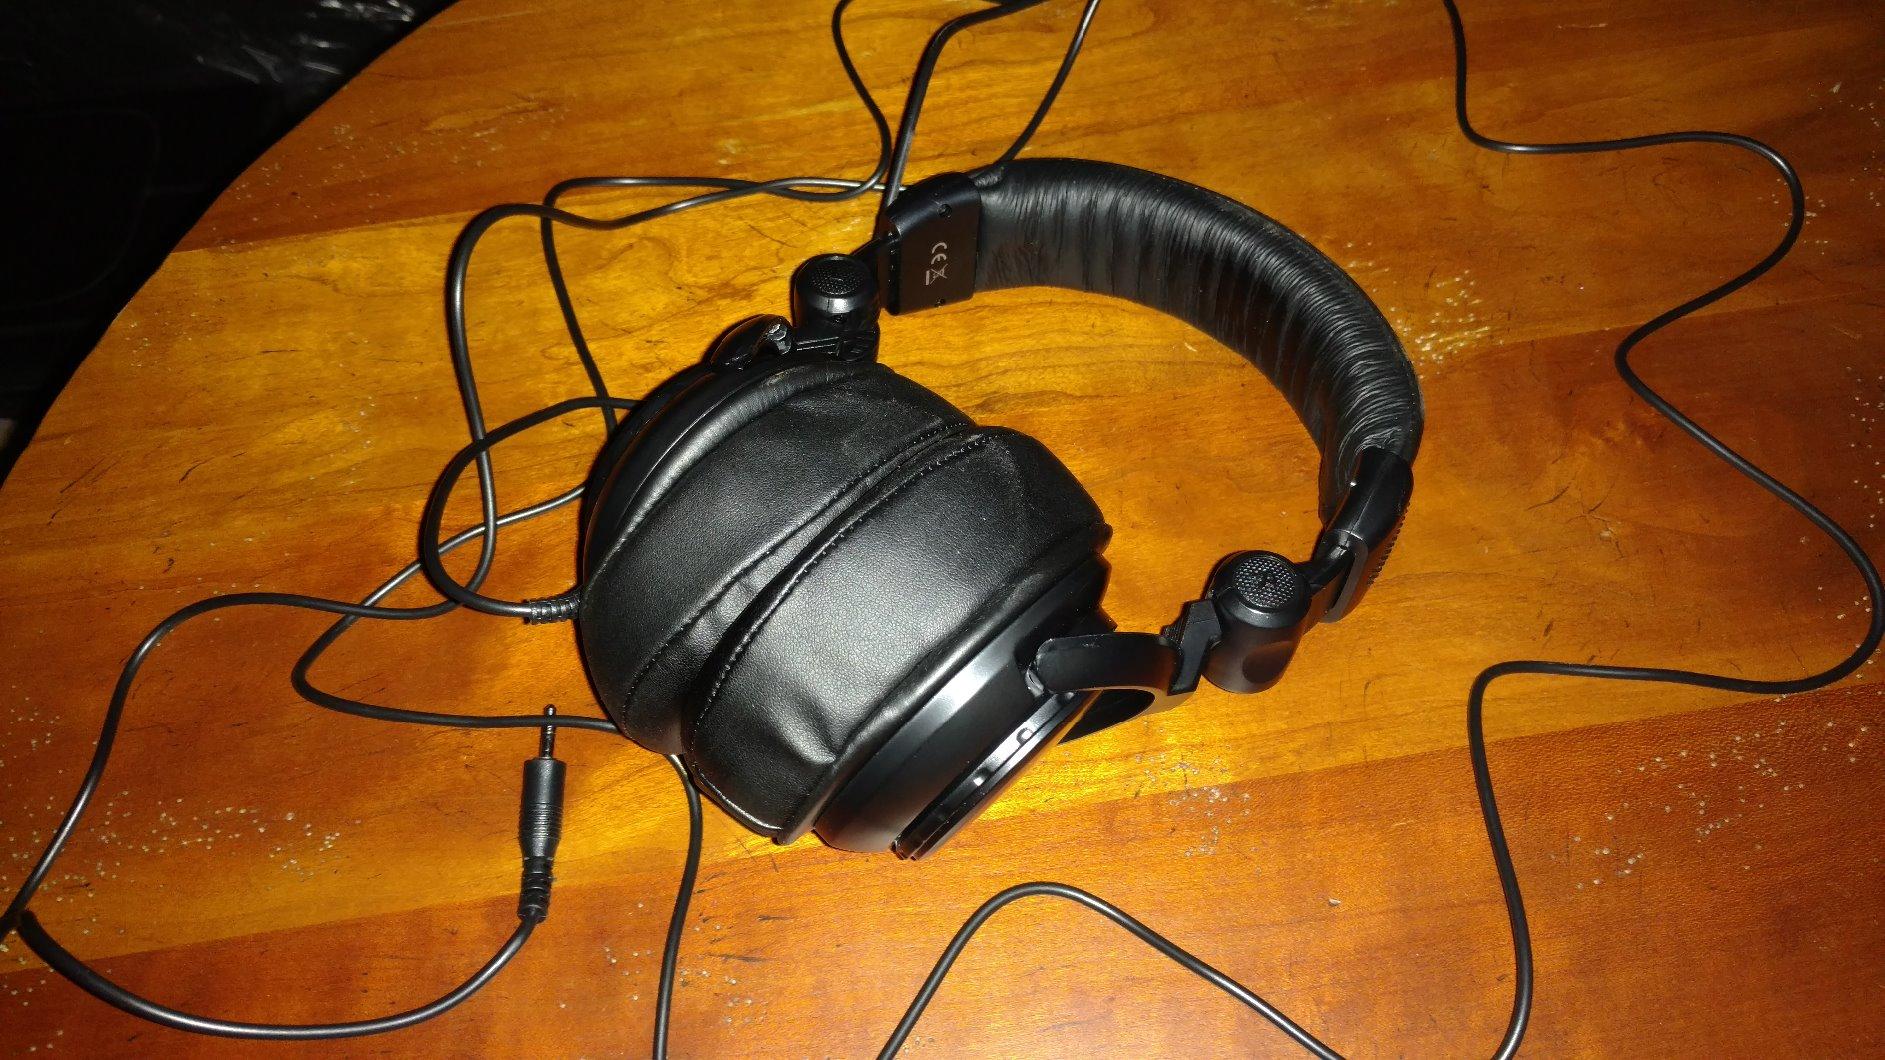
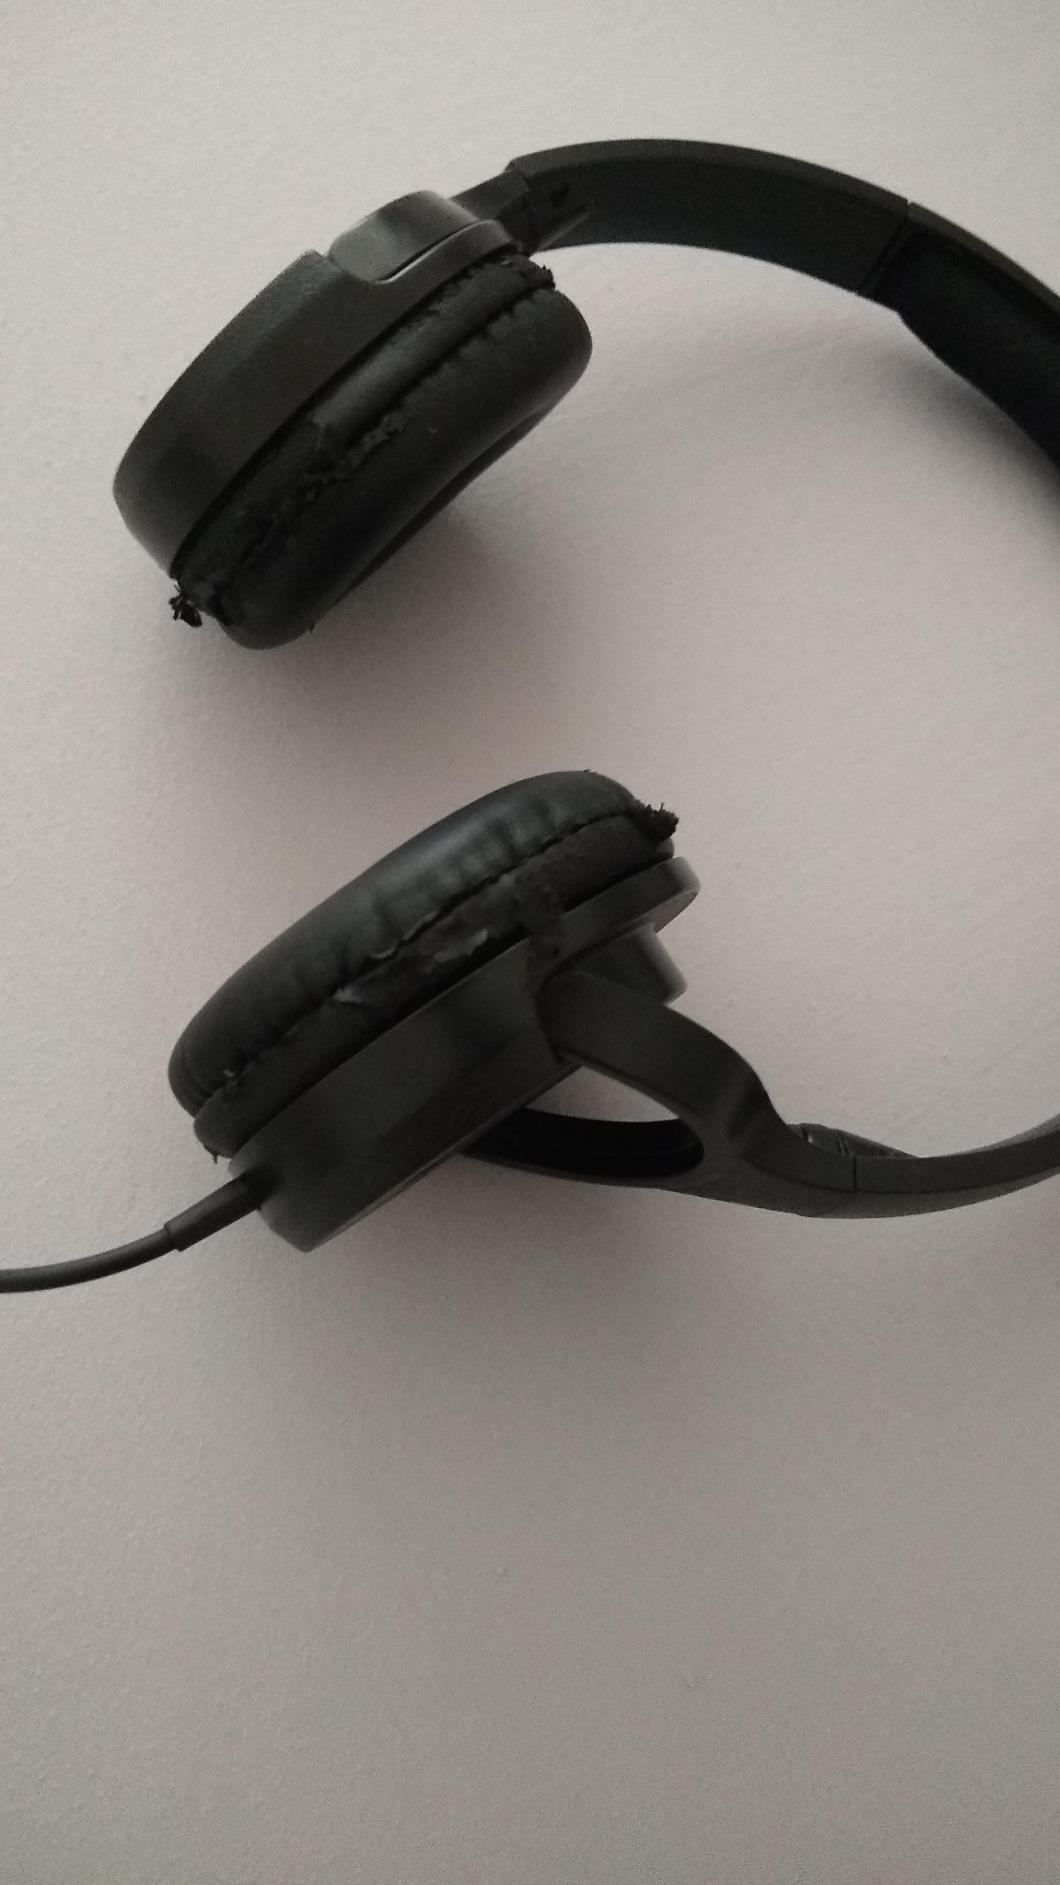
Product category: headphones
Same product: no